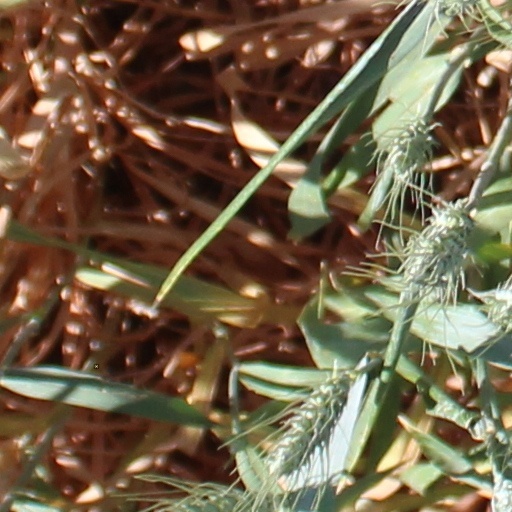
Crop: wheat